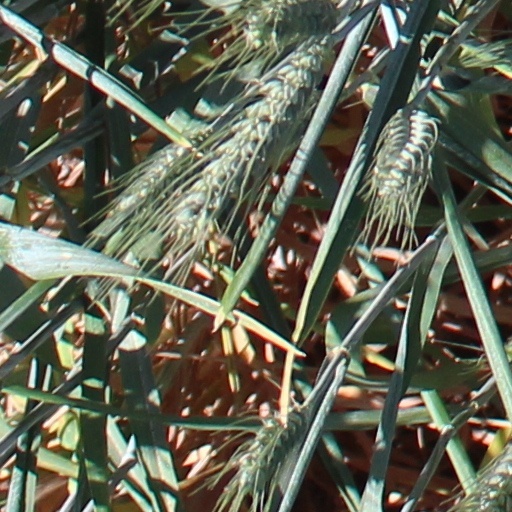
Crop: wheat